Plate armour

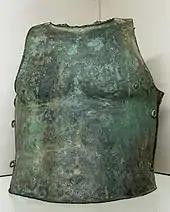
Bronze muscle cuirass, Italy, c. 350–300 BC

Partial plate armour, made out of bronze, which protected the chest and the lower limbs, was used by the ancient Greeks, as early as the late Bronze Age. The Dendra panoply protected the entire torso on both sides and included shoulder and neck protections. Less restrictive and heavy armour would become more widespread in the form of the muscle cuirass during classic antiquity before being superseded by other types of armour. Parthian and Sassanian heavy cavalry known as Clibanarii used cuirasses made out of scales or mail and small, overlapping plates in the manner of the manica for the protection of arms and legs. Plate armour in the form of the Lorica segmentata was used by the Roman empire between the 1st century BC and 4th century AD.